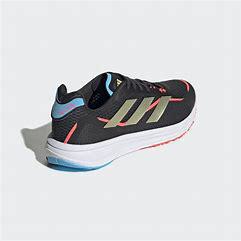
Brand: Adidas
Model: SL20